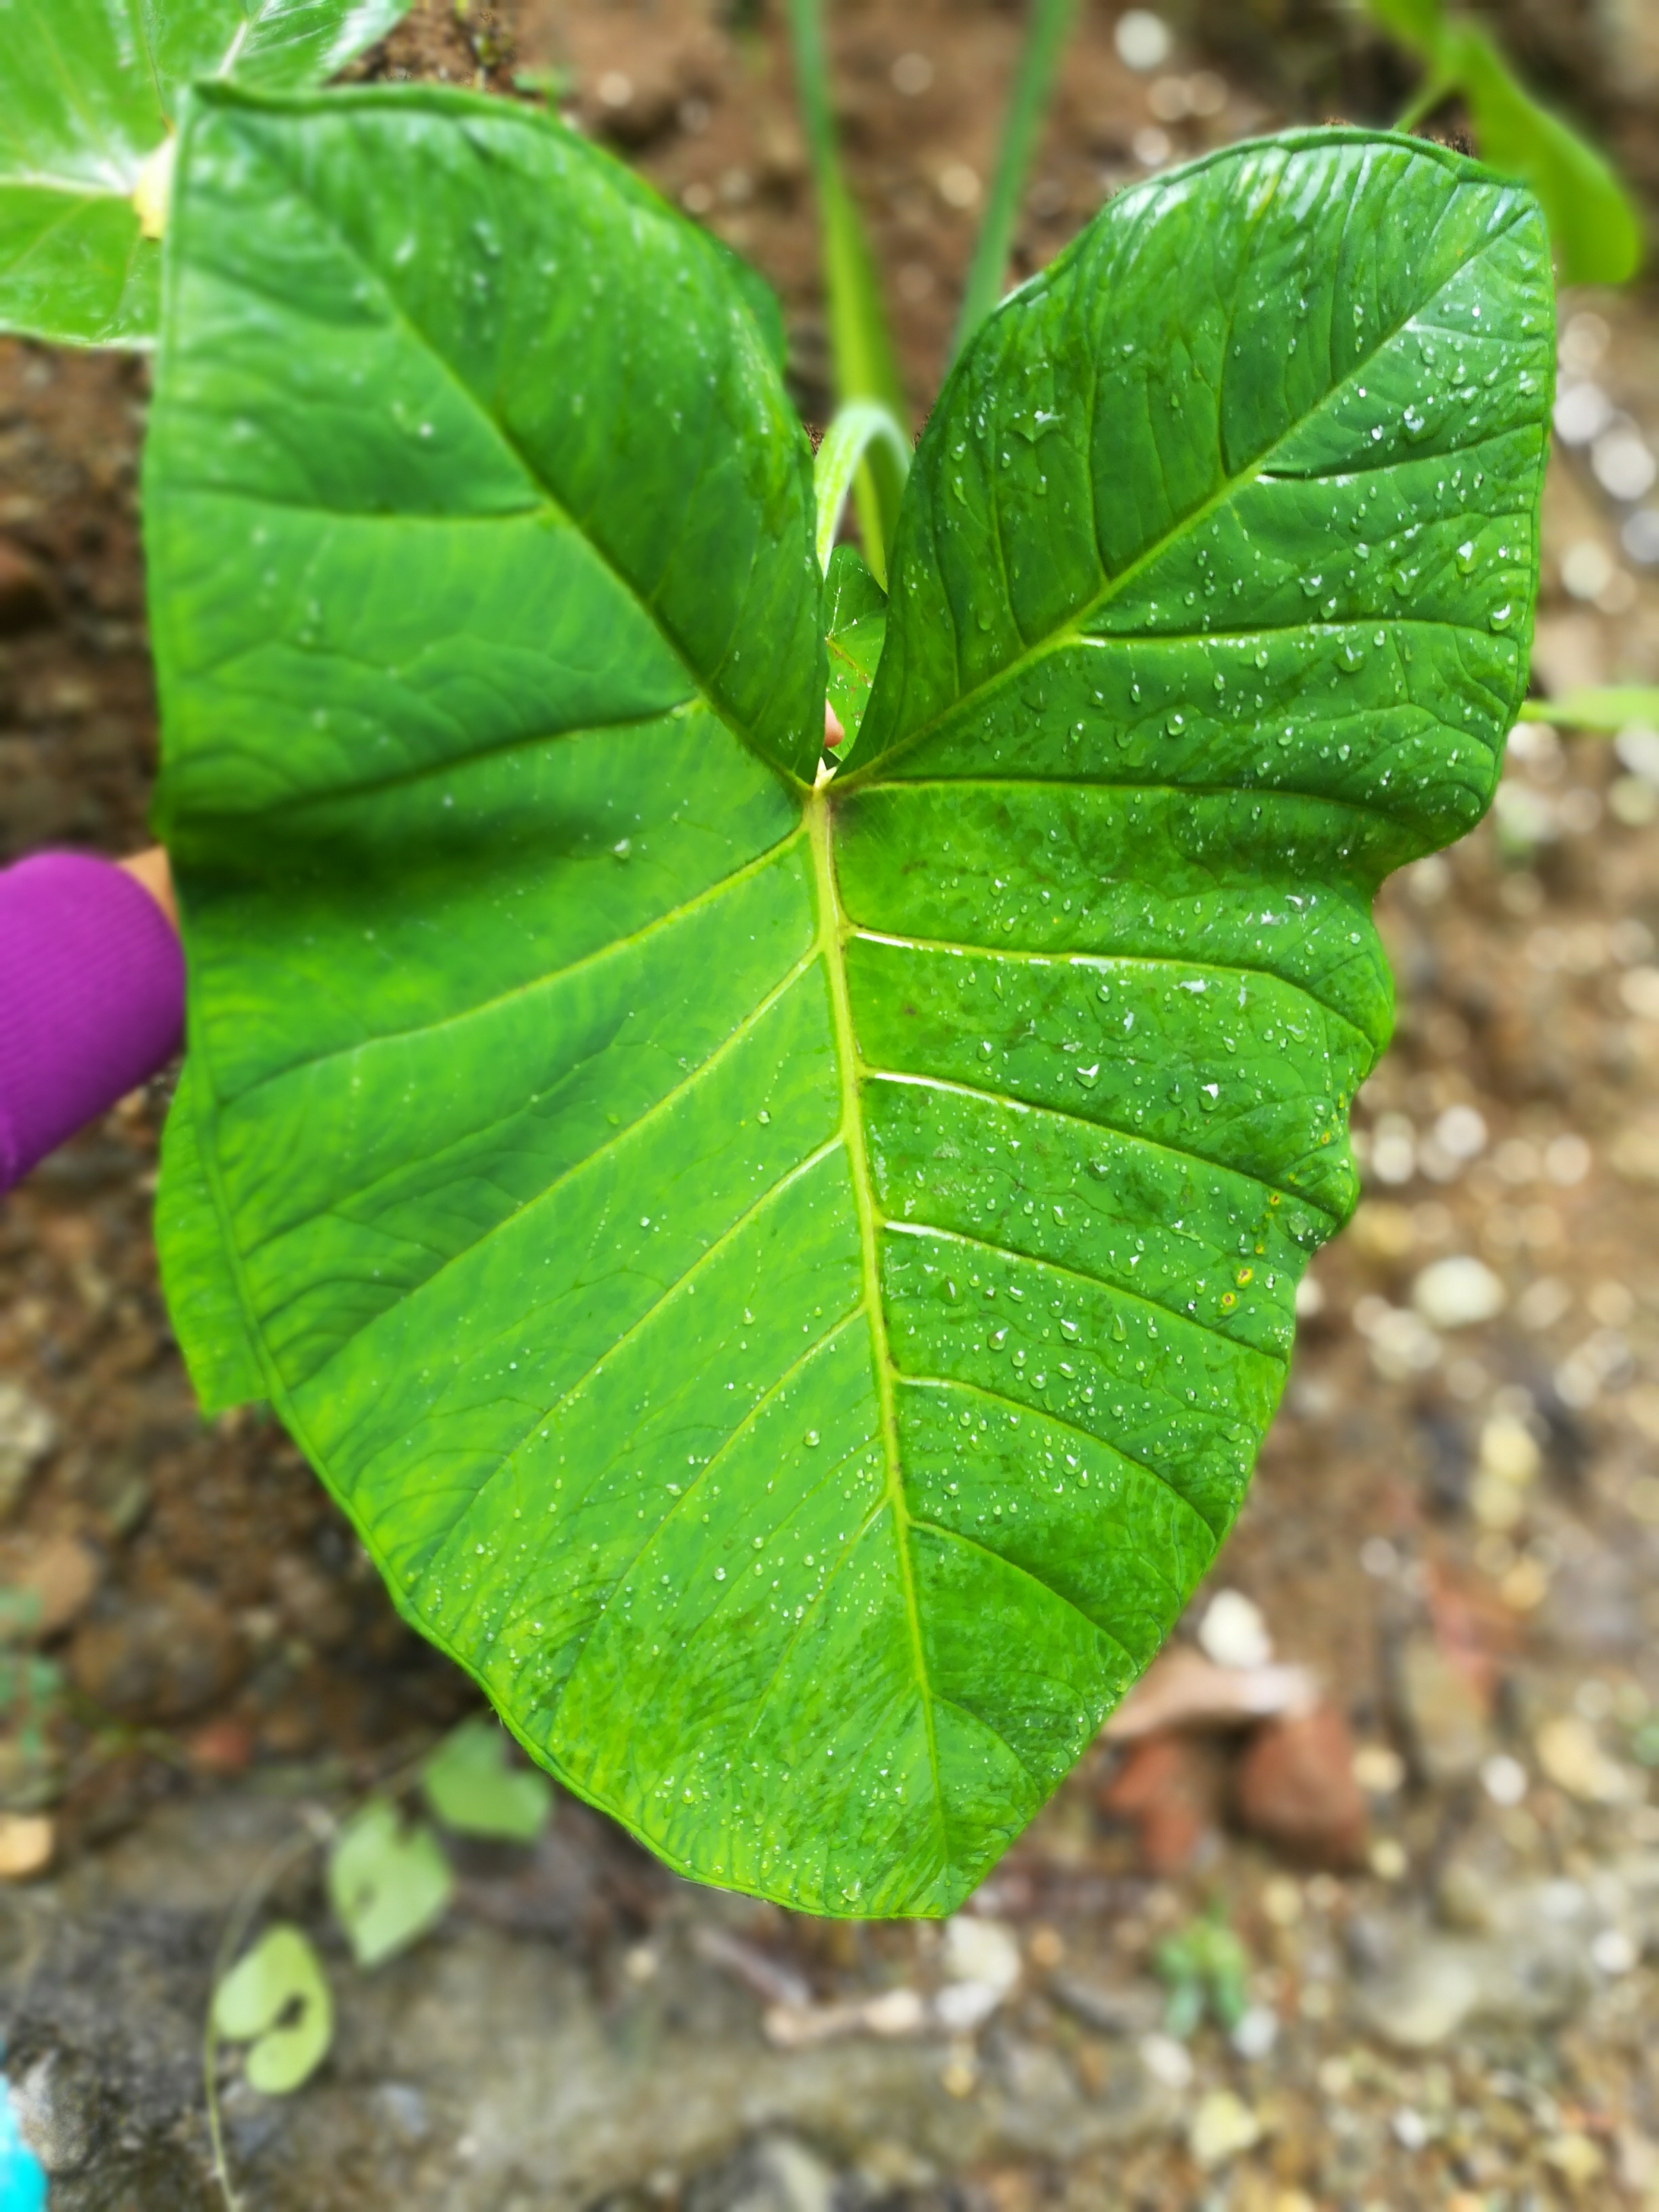
Plant: Taro